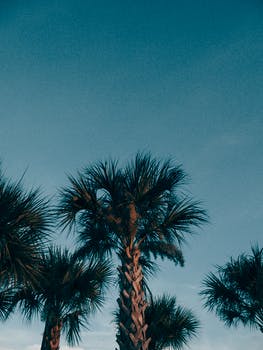
Label: No Watermark